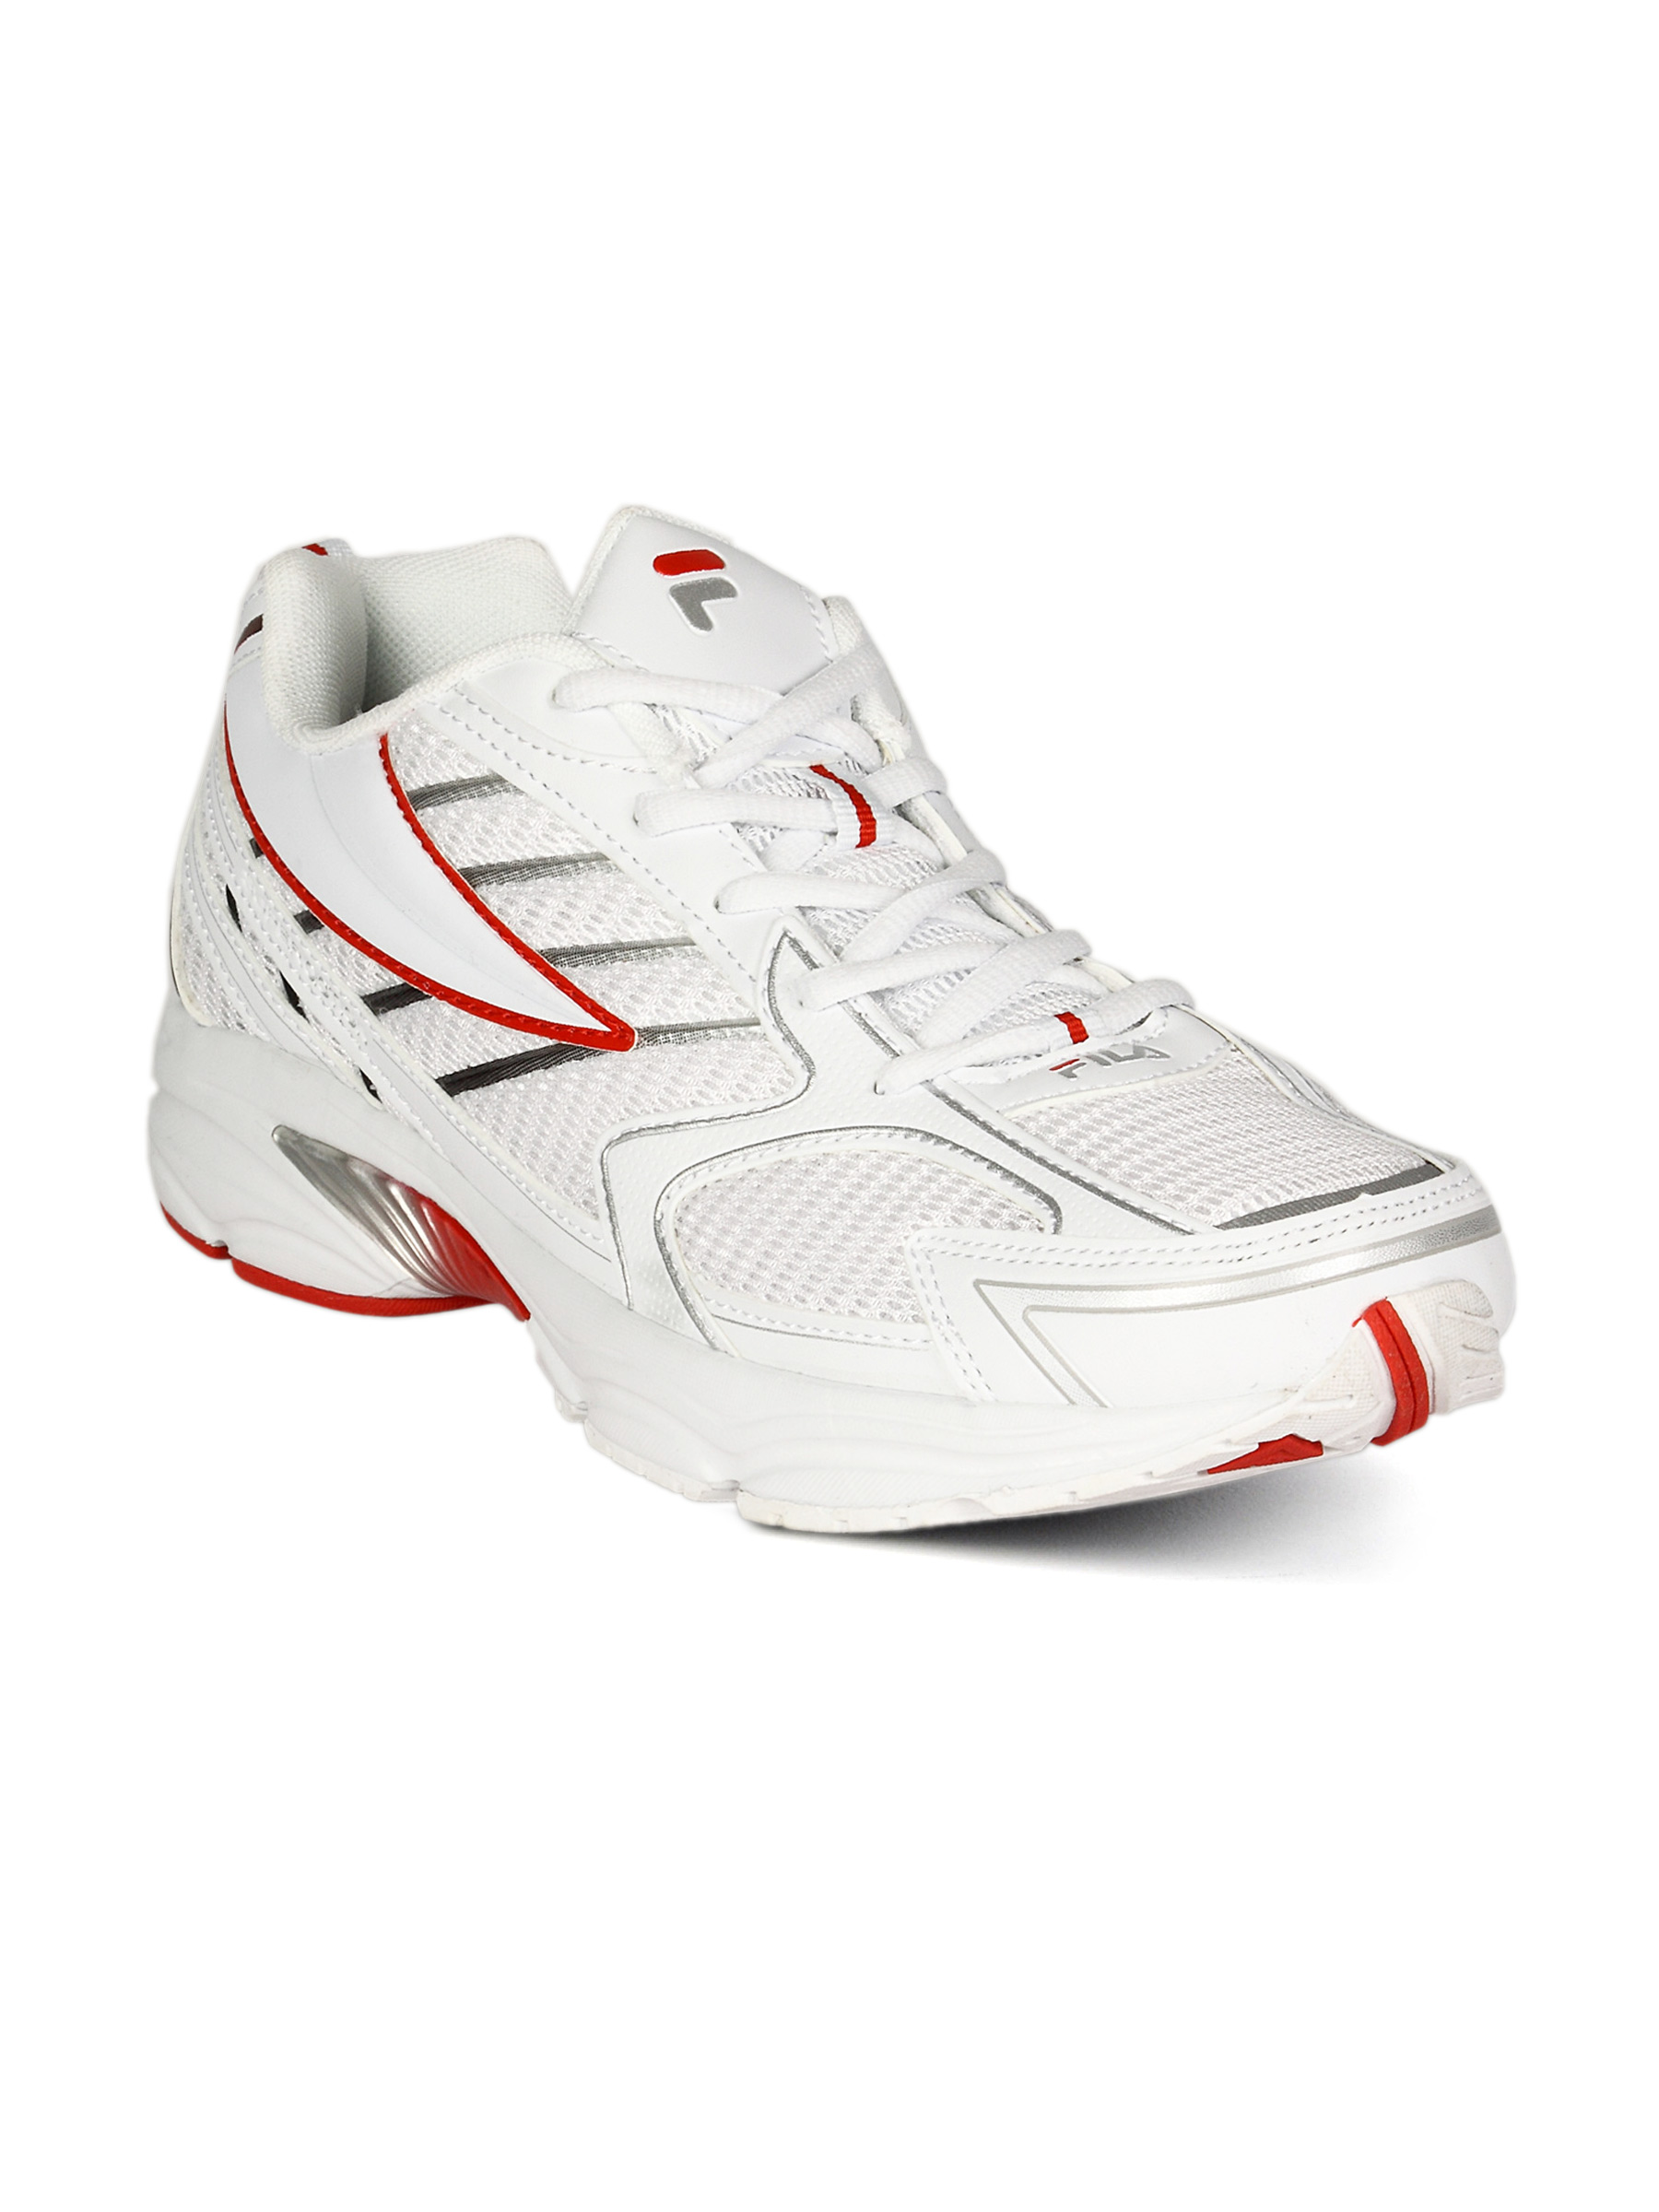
Fila Men's Breath White Red Shoe
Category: Footwear / Shoes / Casual Shoes
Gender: Men
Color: White
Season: Summer 2011
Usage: Casual